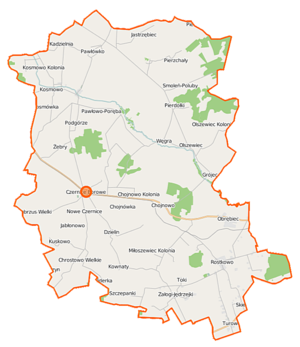
Czernice Borowe est une gmina rurale de la powiat de Przasnysz, dans la Voïvodie de Mazovie, dans le centre-est de la Pologne.